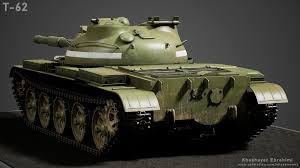
Label: T-62